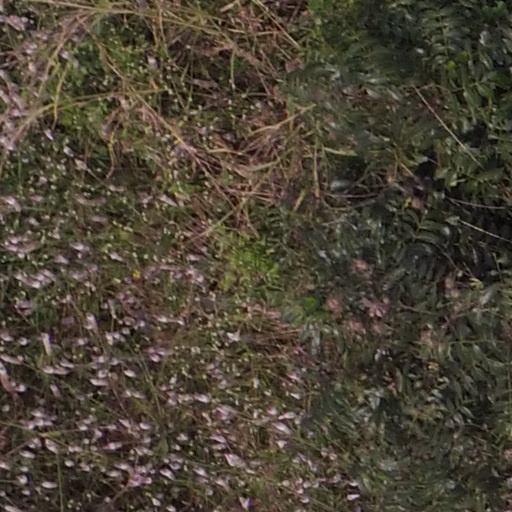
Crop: maize; corn